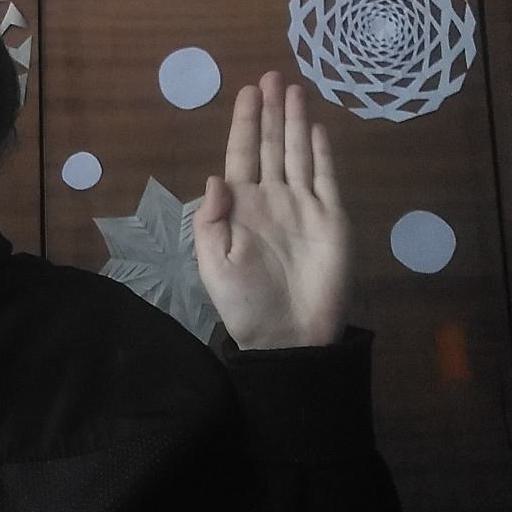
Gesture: stop